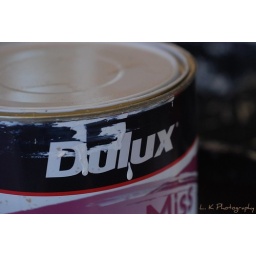
Today I started(and finished) painting the roof of my new bedroom - I can't wait to move in :D